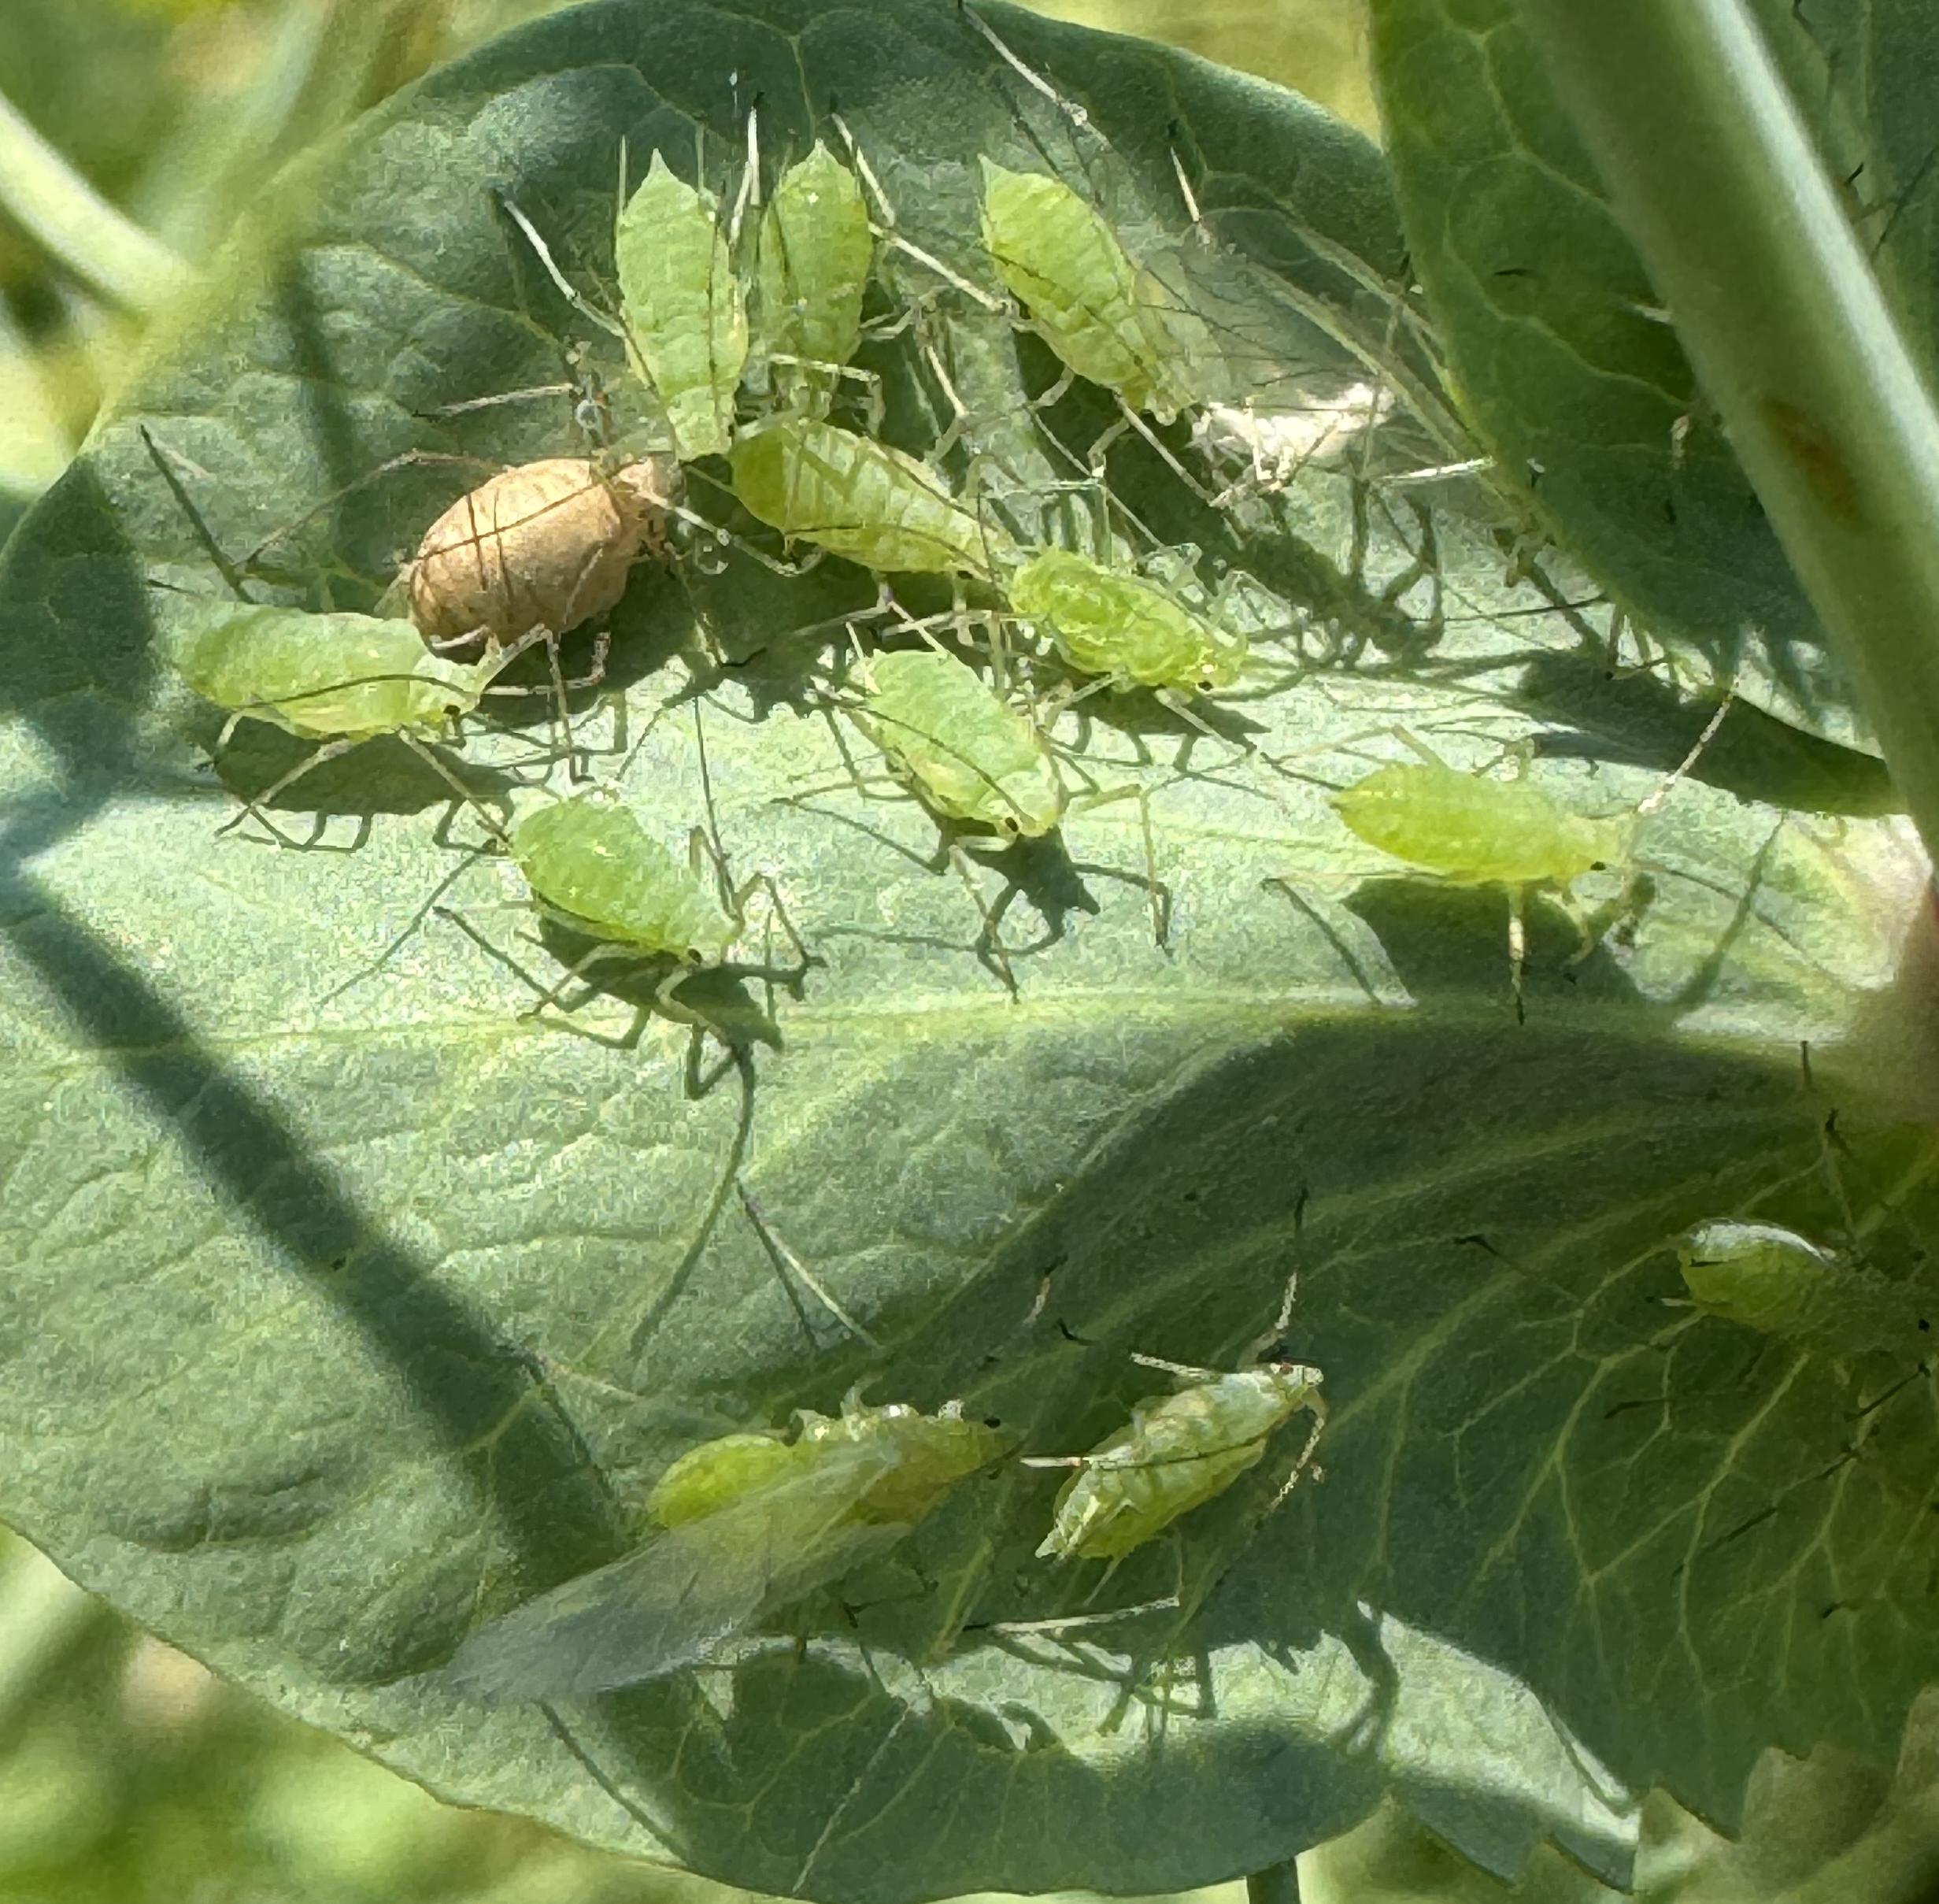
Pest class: pea_aphid